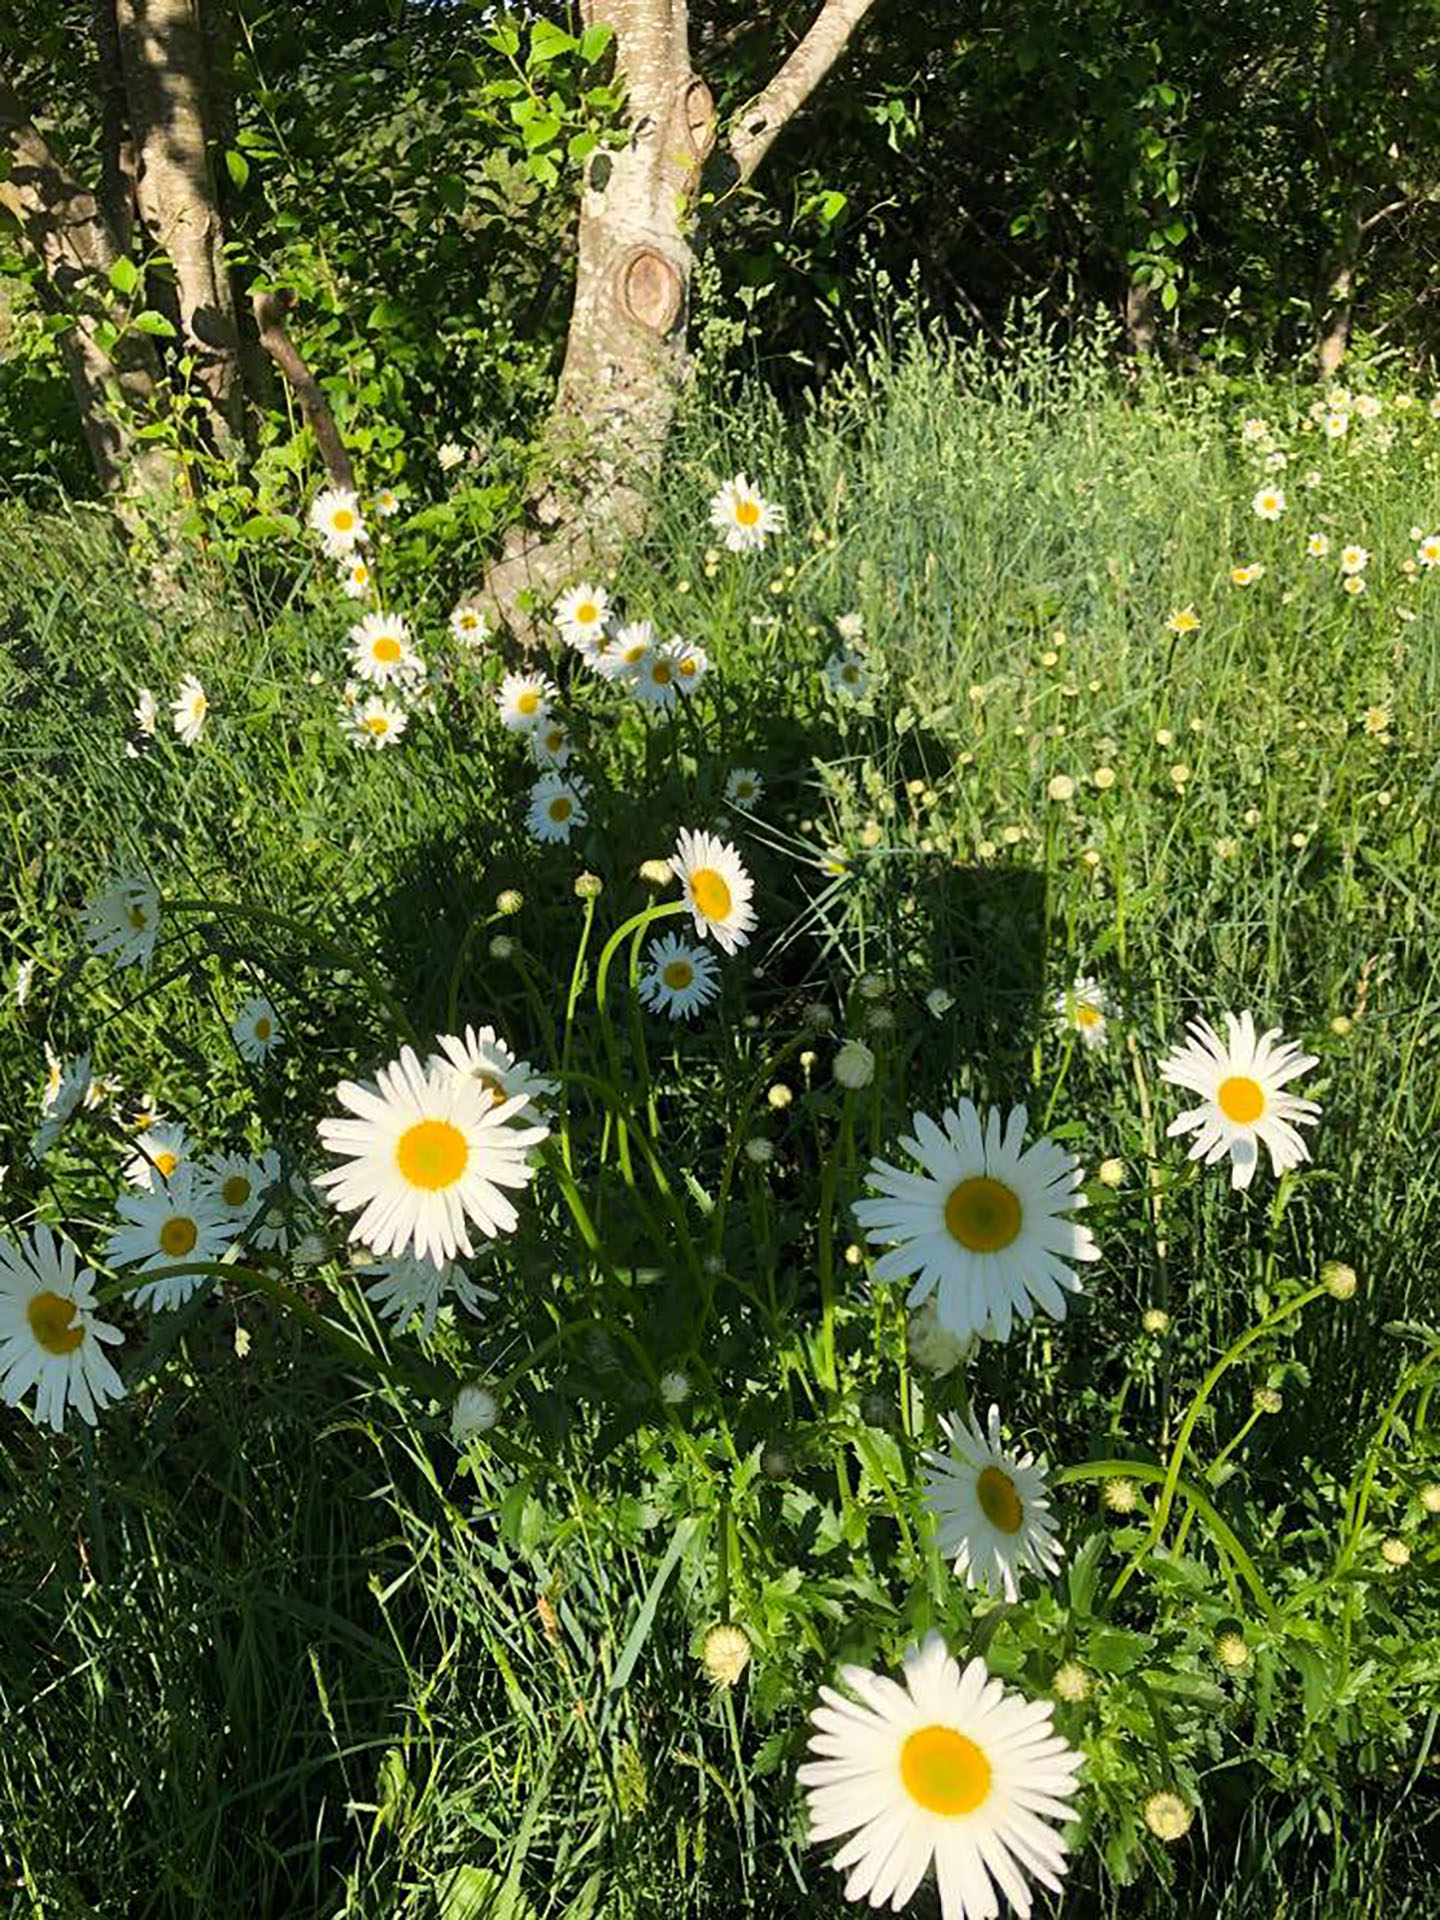
flower, sunflower, nature, outside, grass, plant, natural environment, petal, botany, camomile, vegetation, tree, People in nature, biome, chamaemelum nobile, terrestrial plant, groundcover, natural landscape, herbaceous plant, meadow, annual plant, flowering plant, Forb, oxeye daisy, shrub, daisy family, grassland, landscape, marguerite daisy, prairie, field, herb, garden, art, wildflower, plant stem, asterales, chamomile, daisy, mayweed, pollen